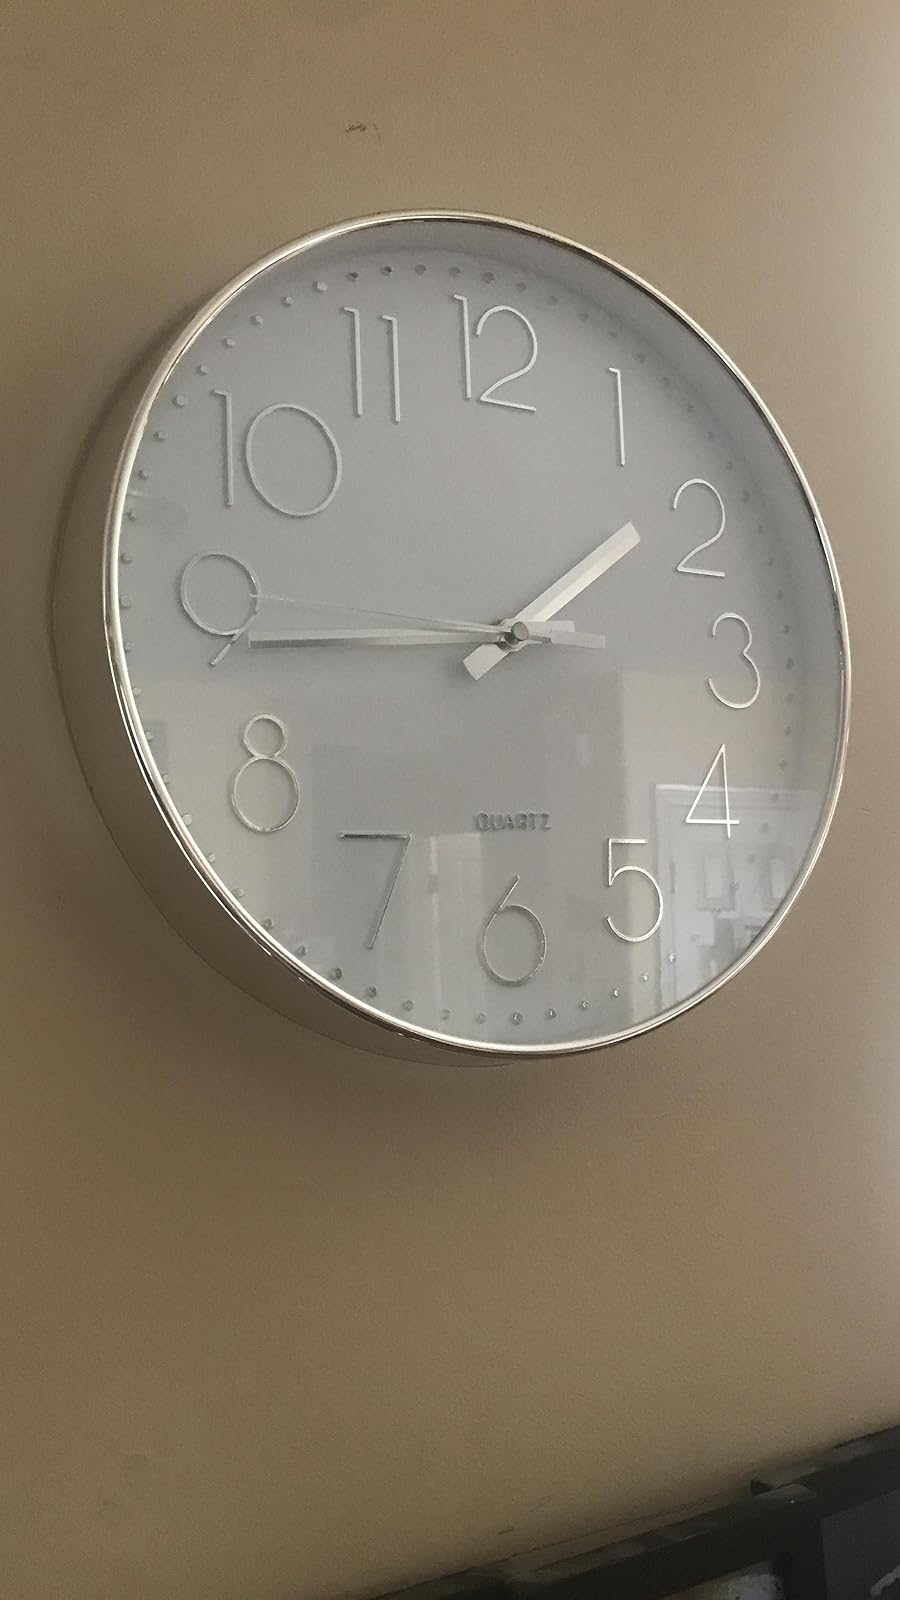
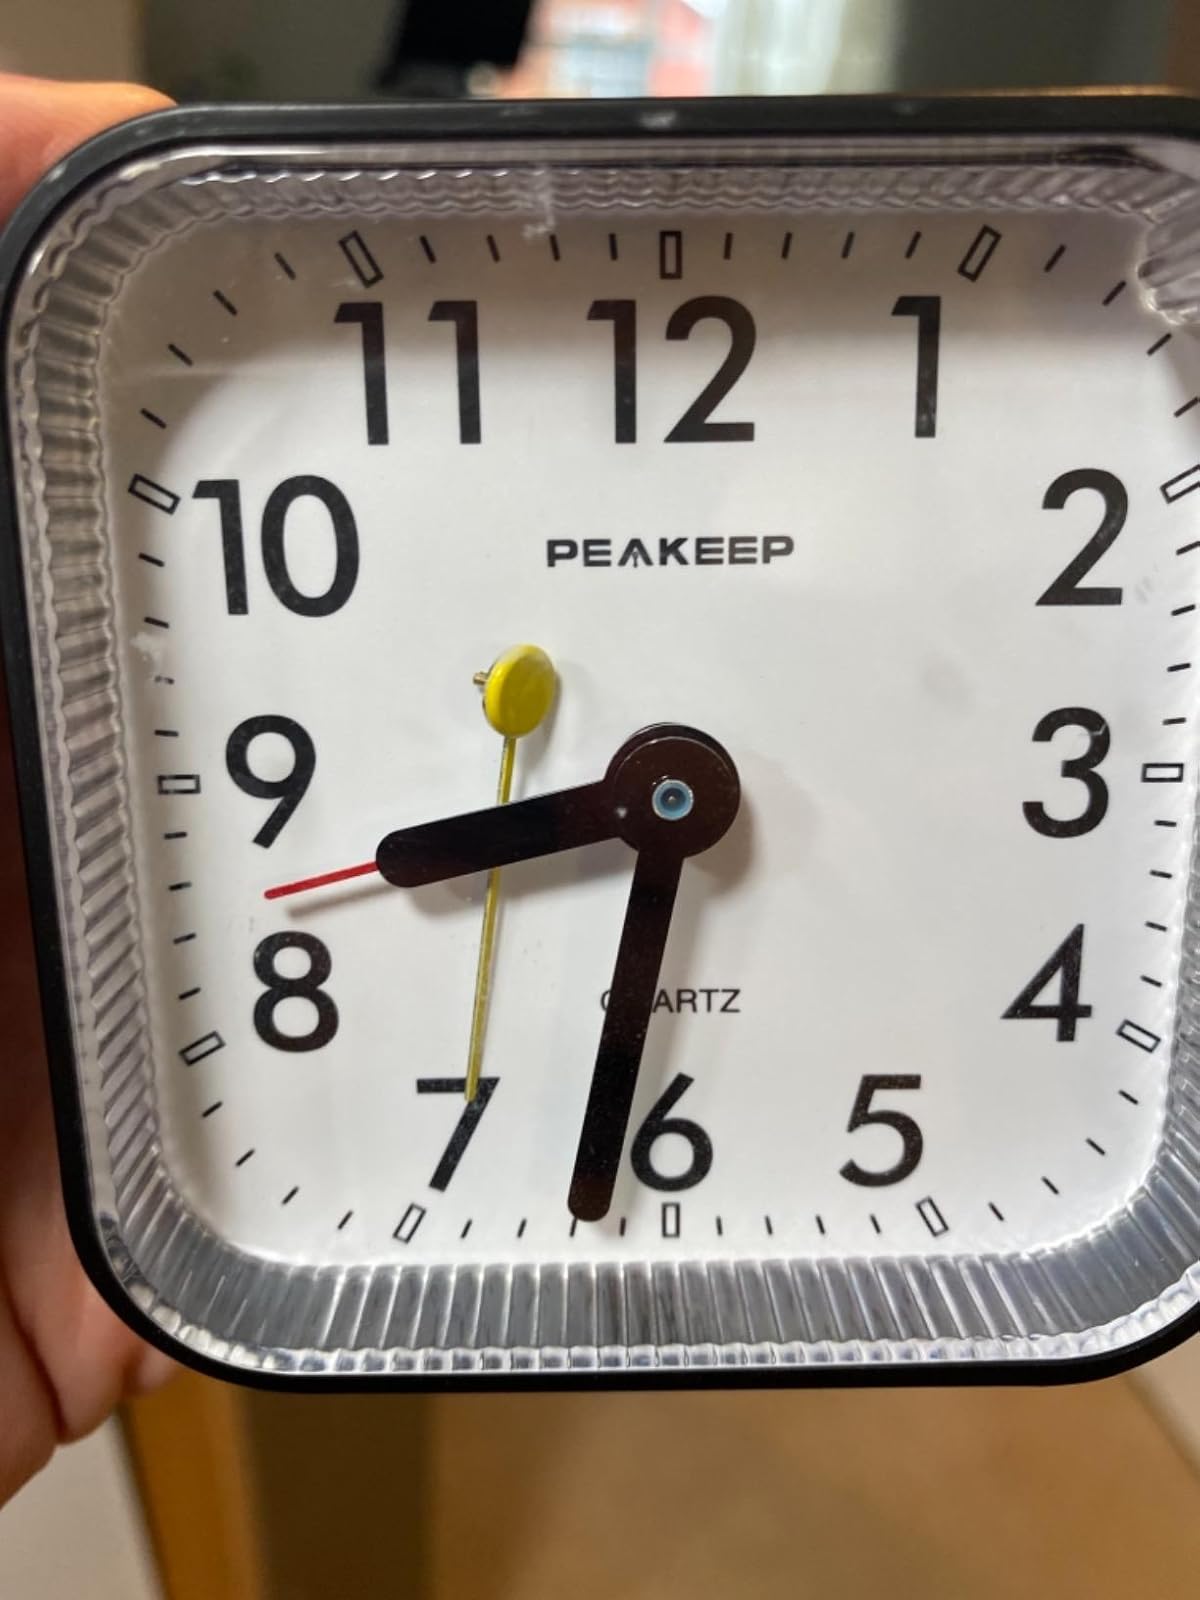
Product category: clock
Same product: no